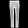
Label: Trouser